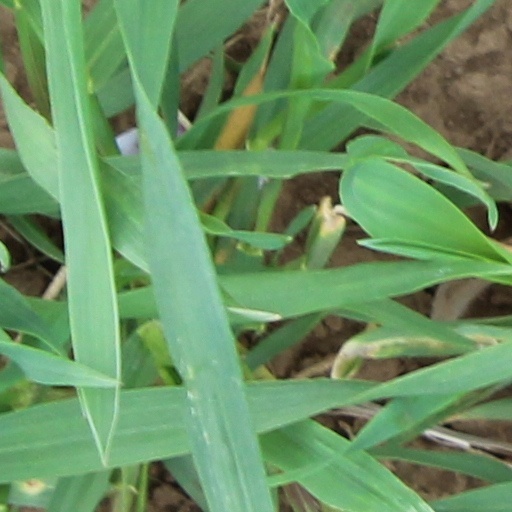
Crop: wheat